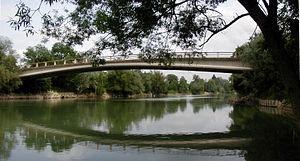
Pont d'Esbly sur la Marne
Cet article recense les monuments historiques protégé au titre du Patrimoine du XXᵉ siècle du département de Seine-et-Marne, en France.
Isles-lès-Villenoy est une commune française située dans le département de Seine-et-Marne en région Île-de-France.